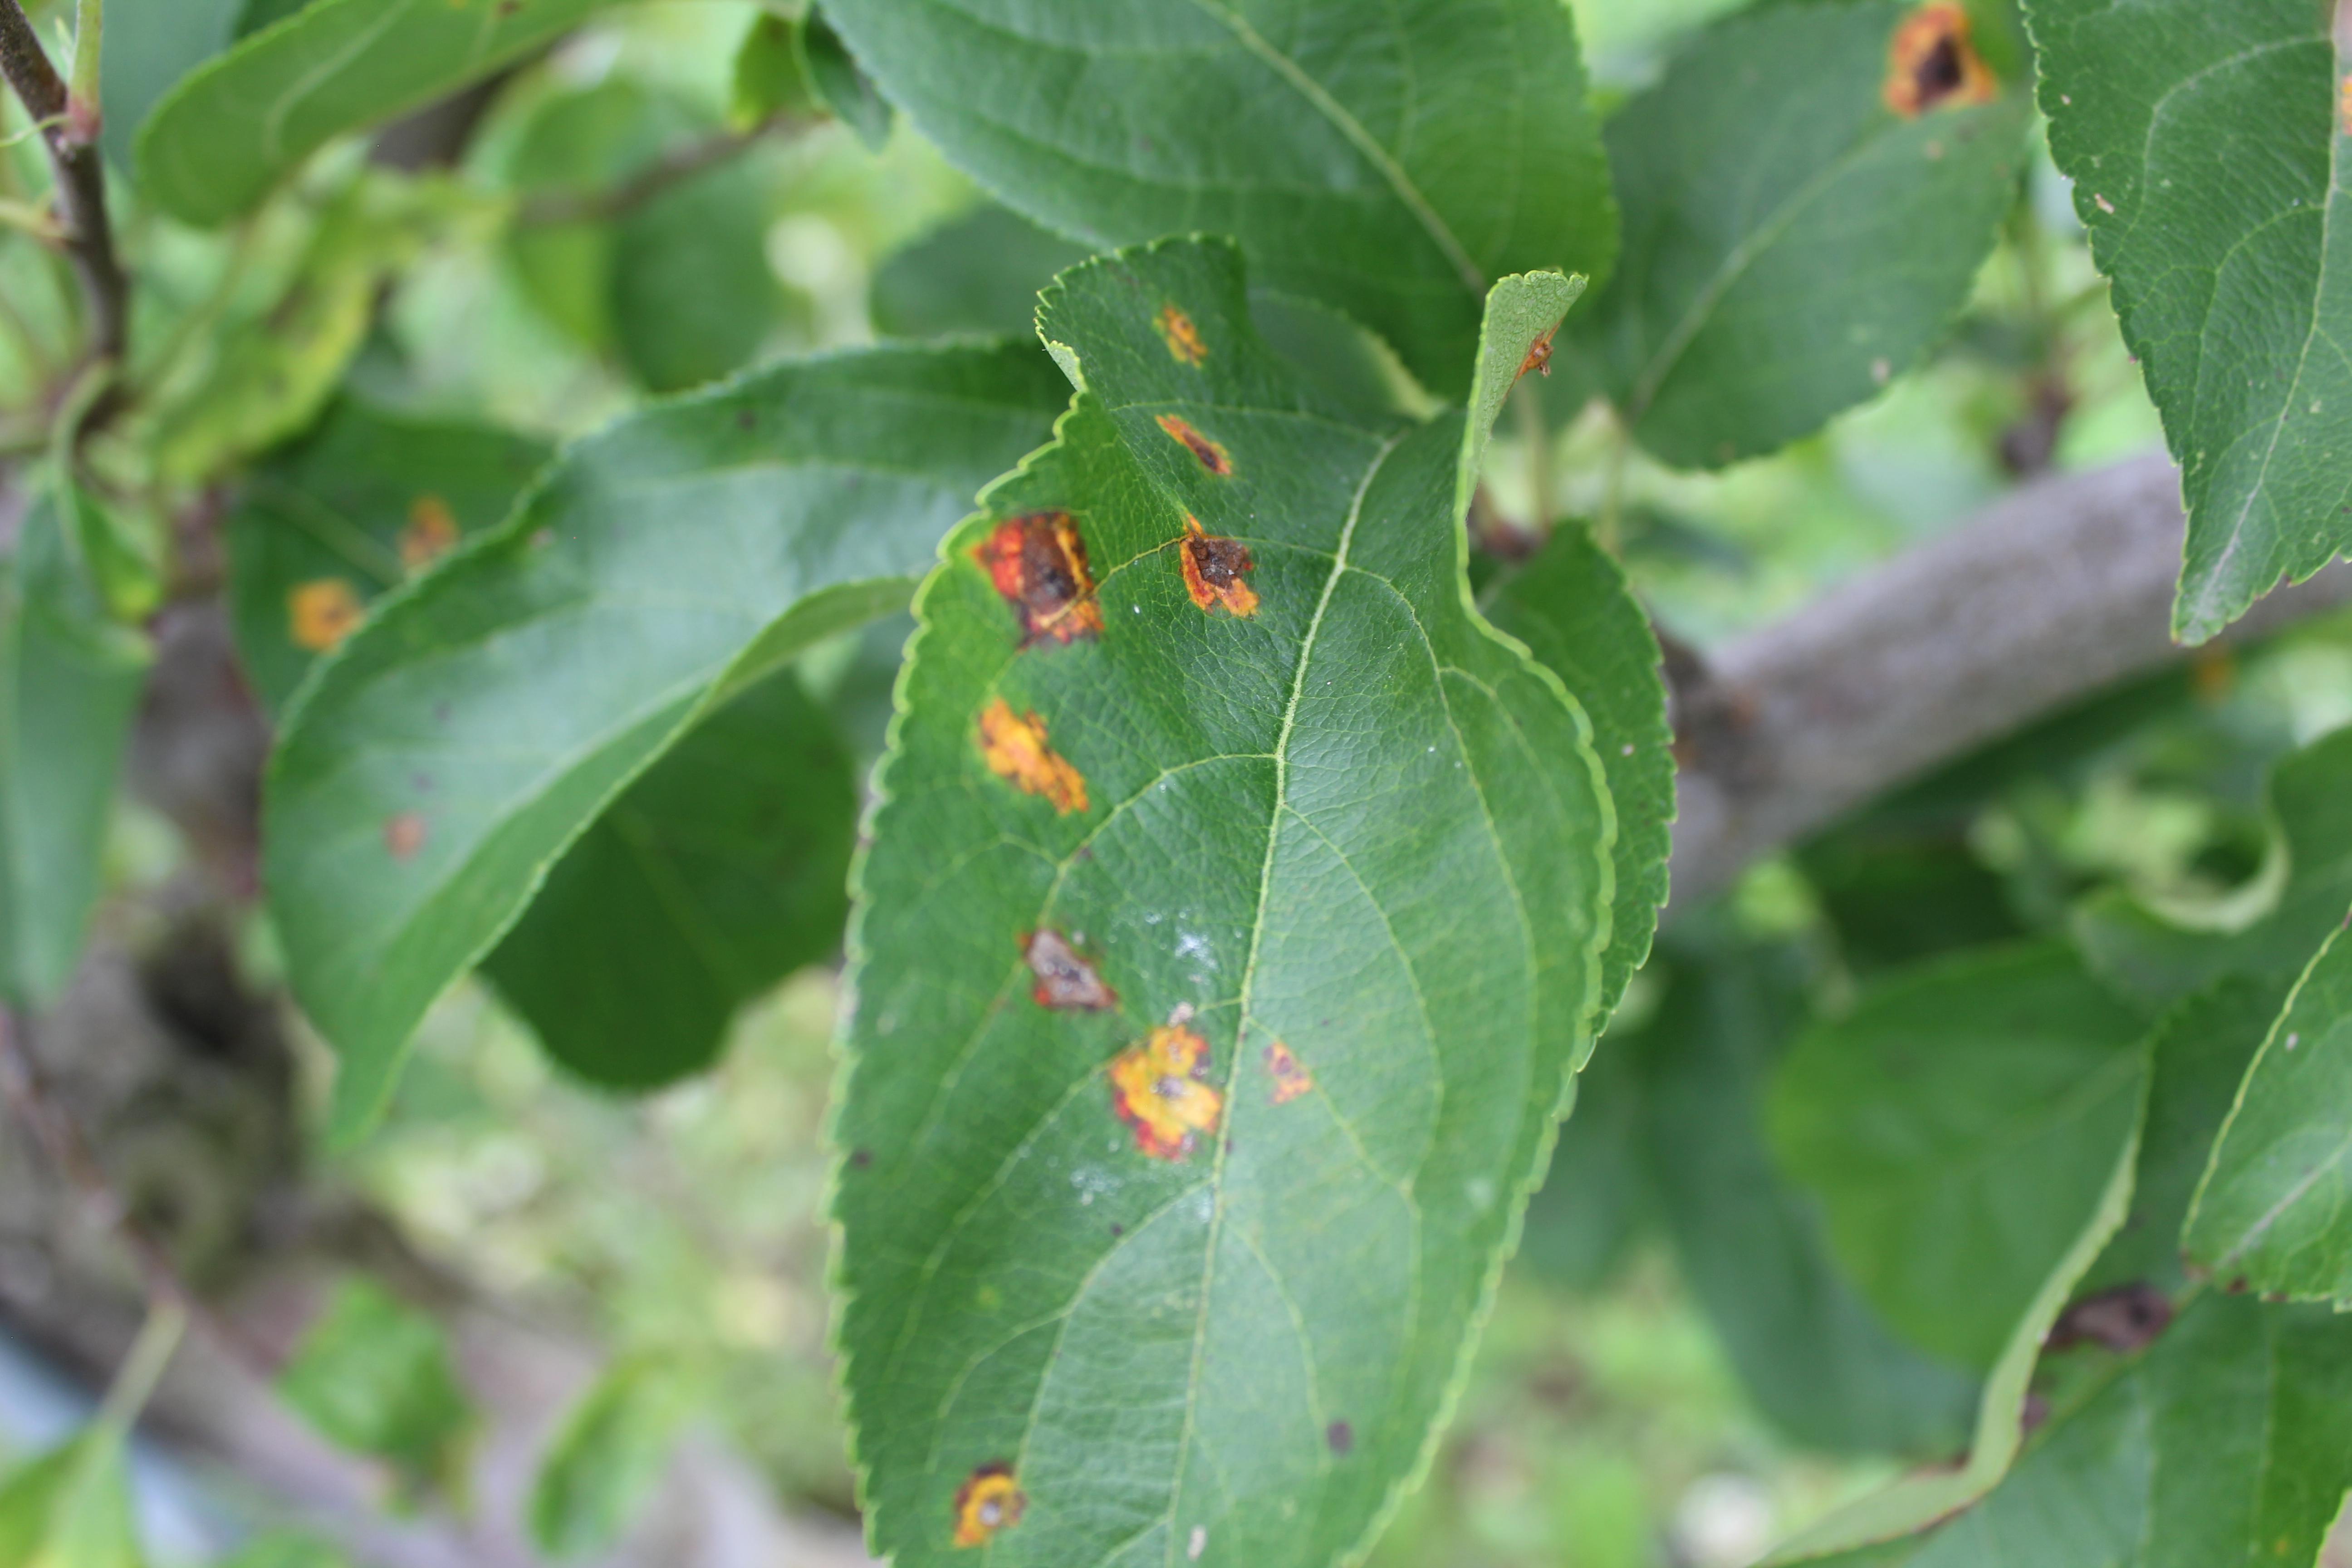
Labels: rust